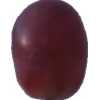
Label: pink_grape